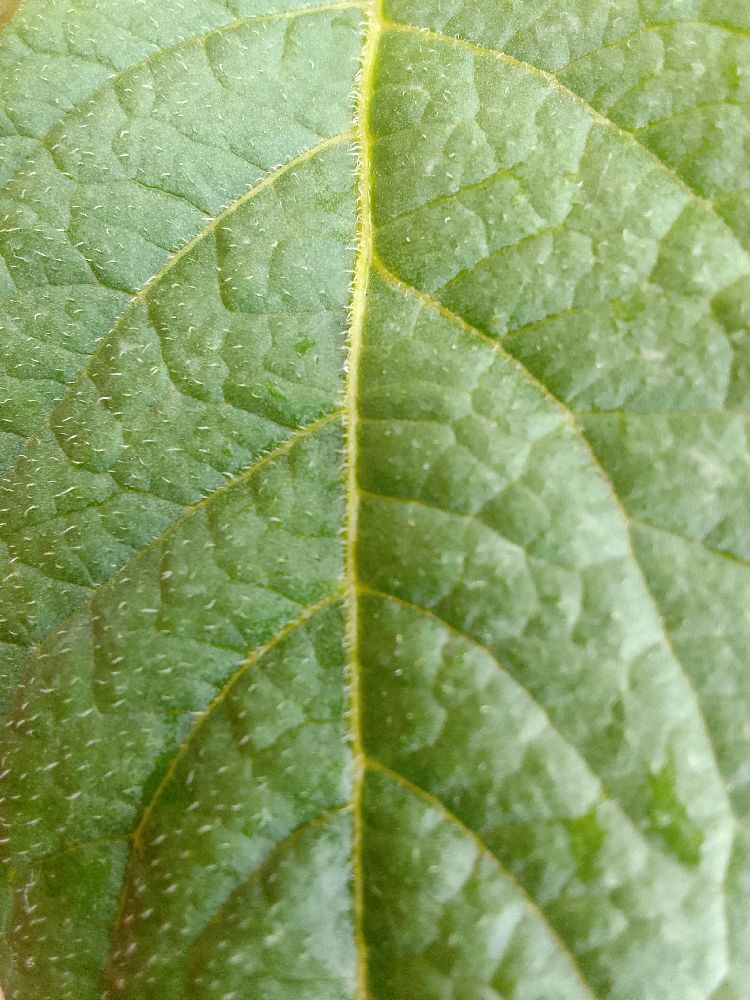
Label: Healthy